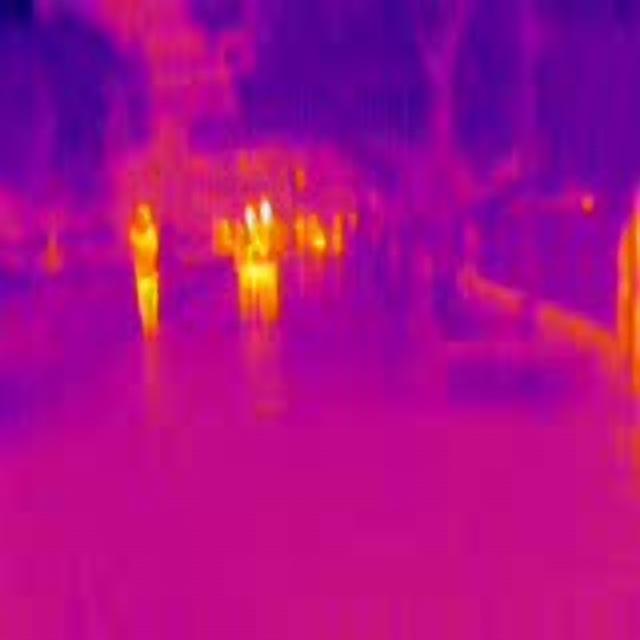
Detected objects:
label: person
label: person
label: person